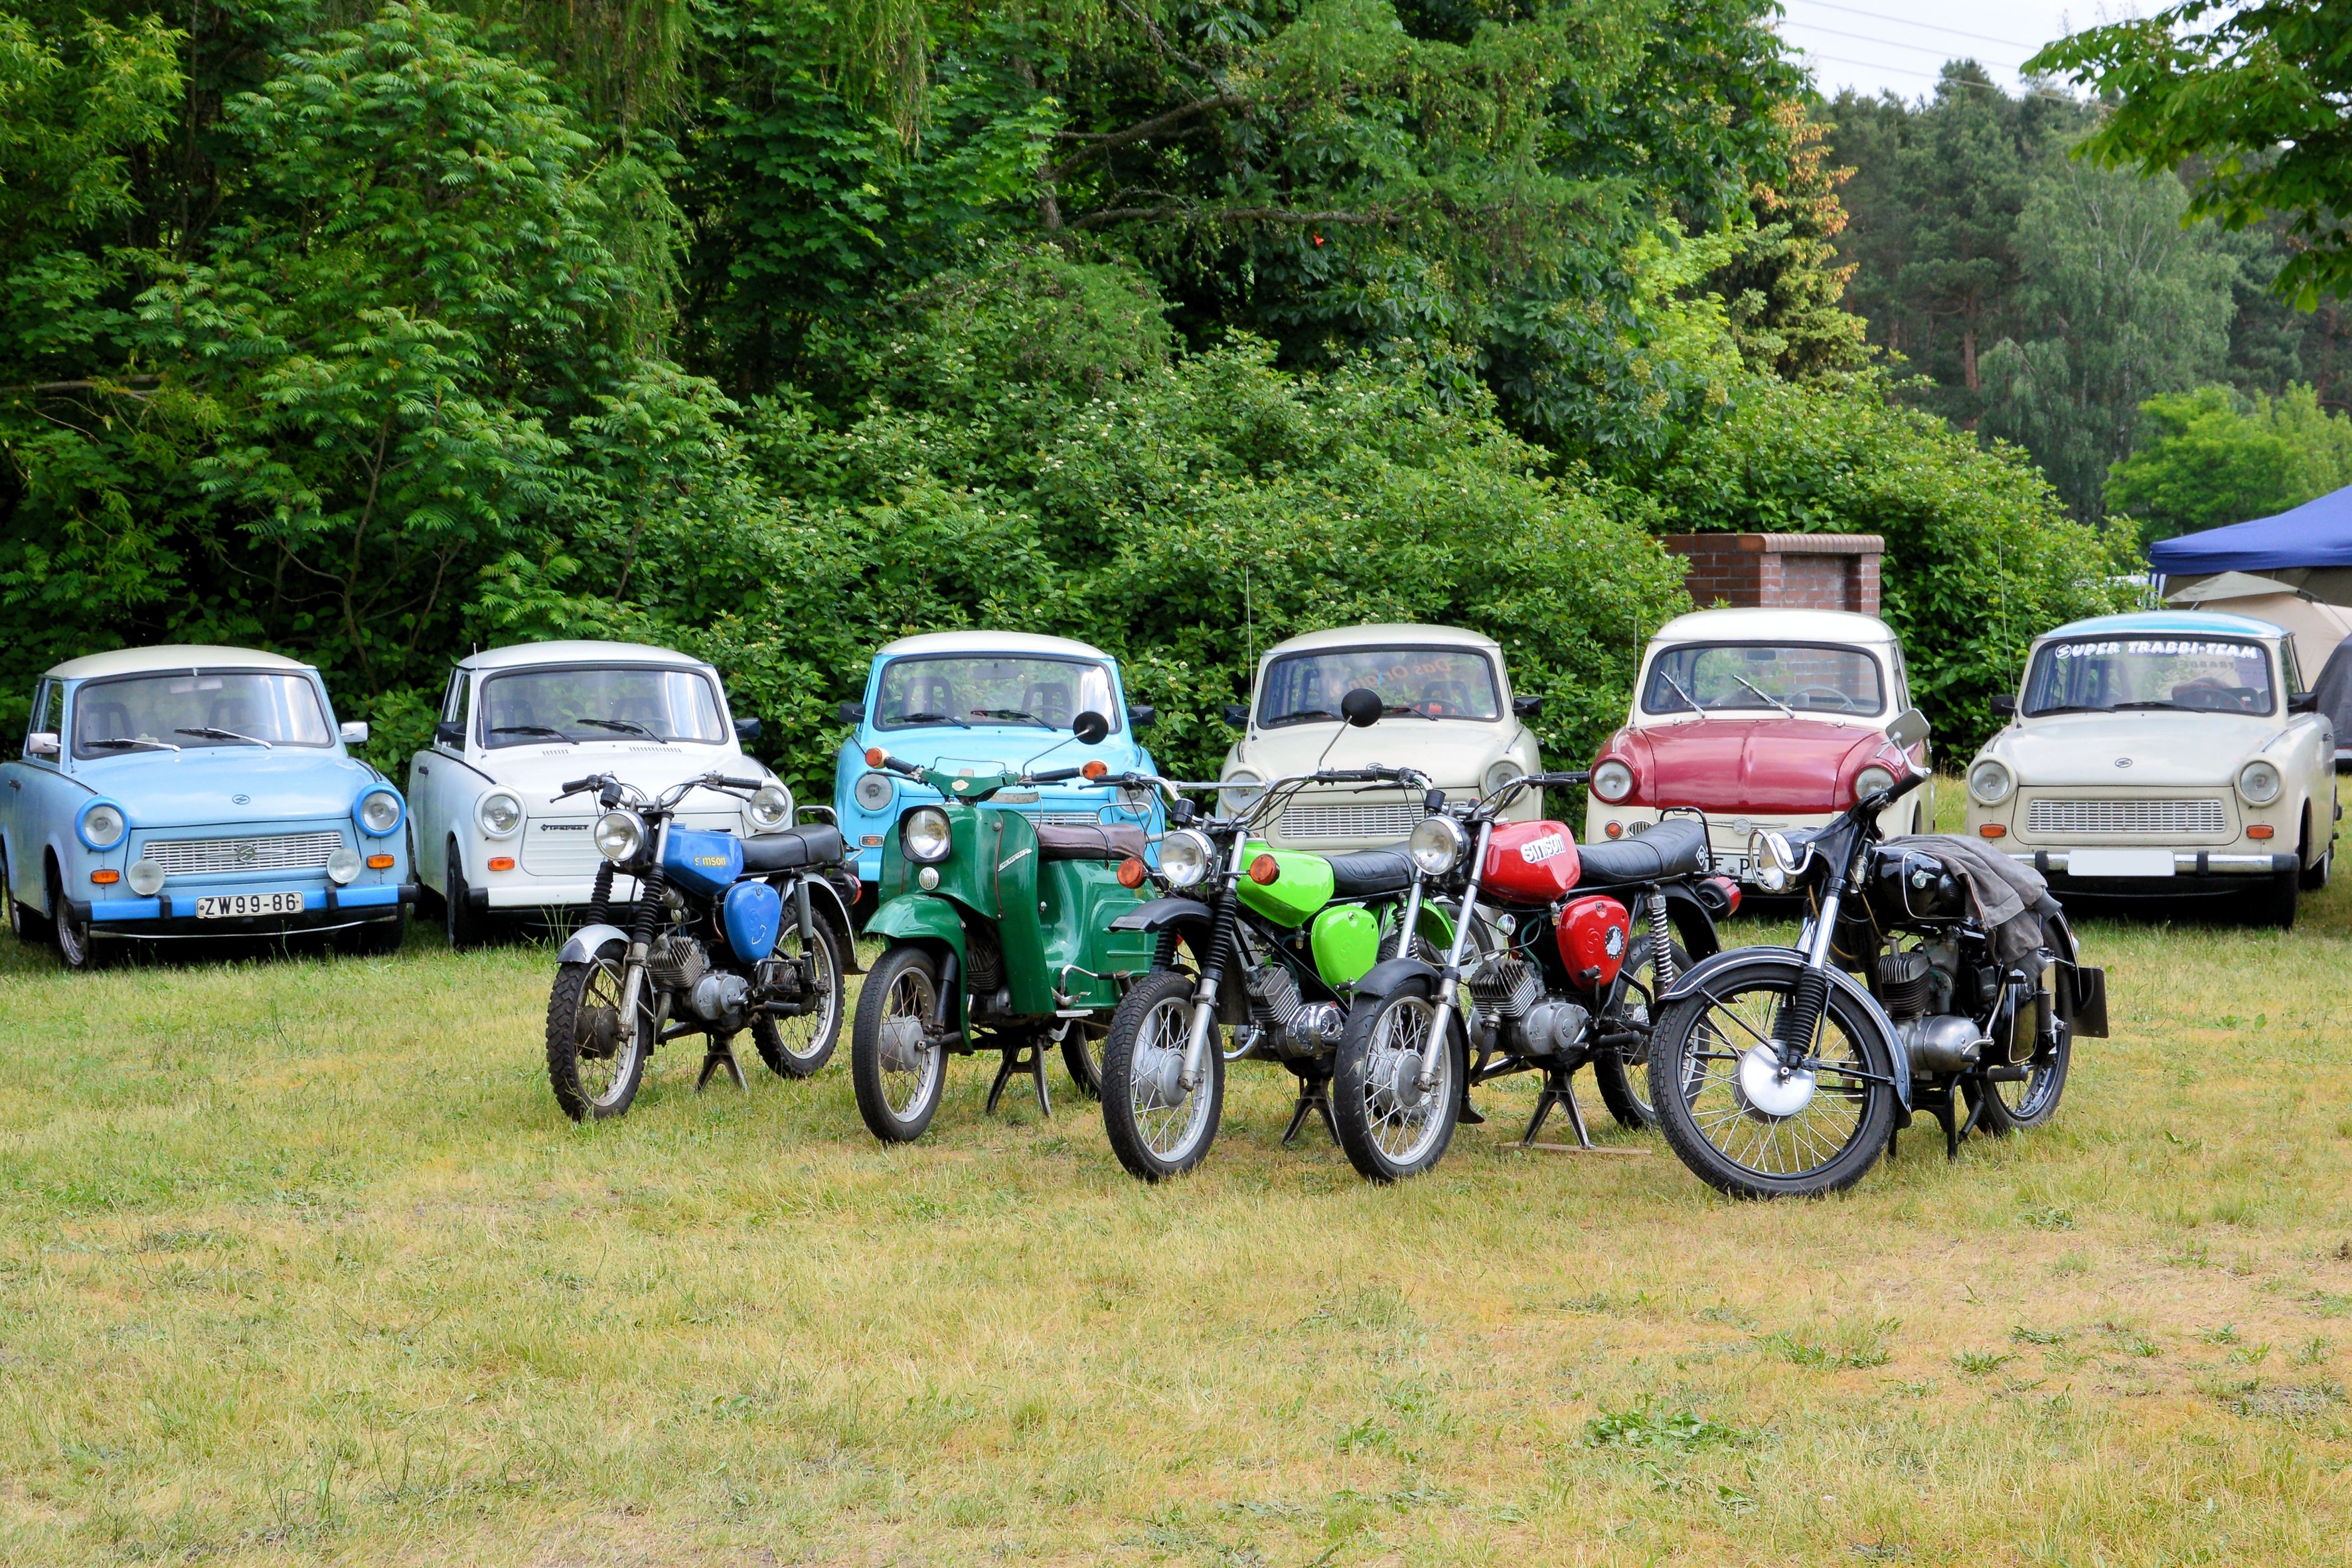
car, old, vehicle, motorcycle, satellite, autos, motorcycles, historically, vehicles, ddr, old cars, motorcycling, east germany, eastern mobile, divided germany, land vehicle